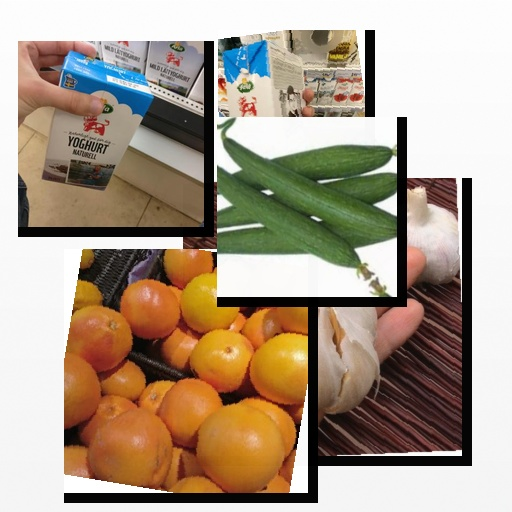
Food items: natural_yogurt, garlic, yoghurt, red_grapefruit, sponge_gourd